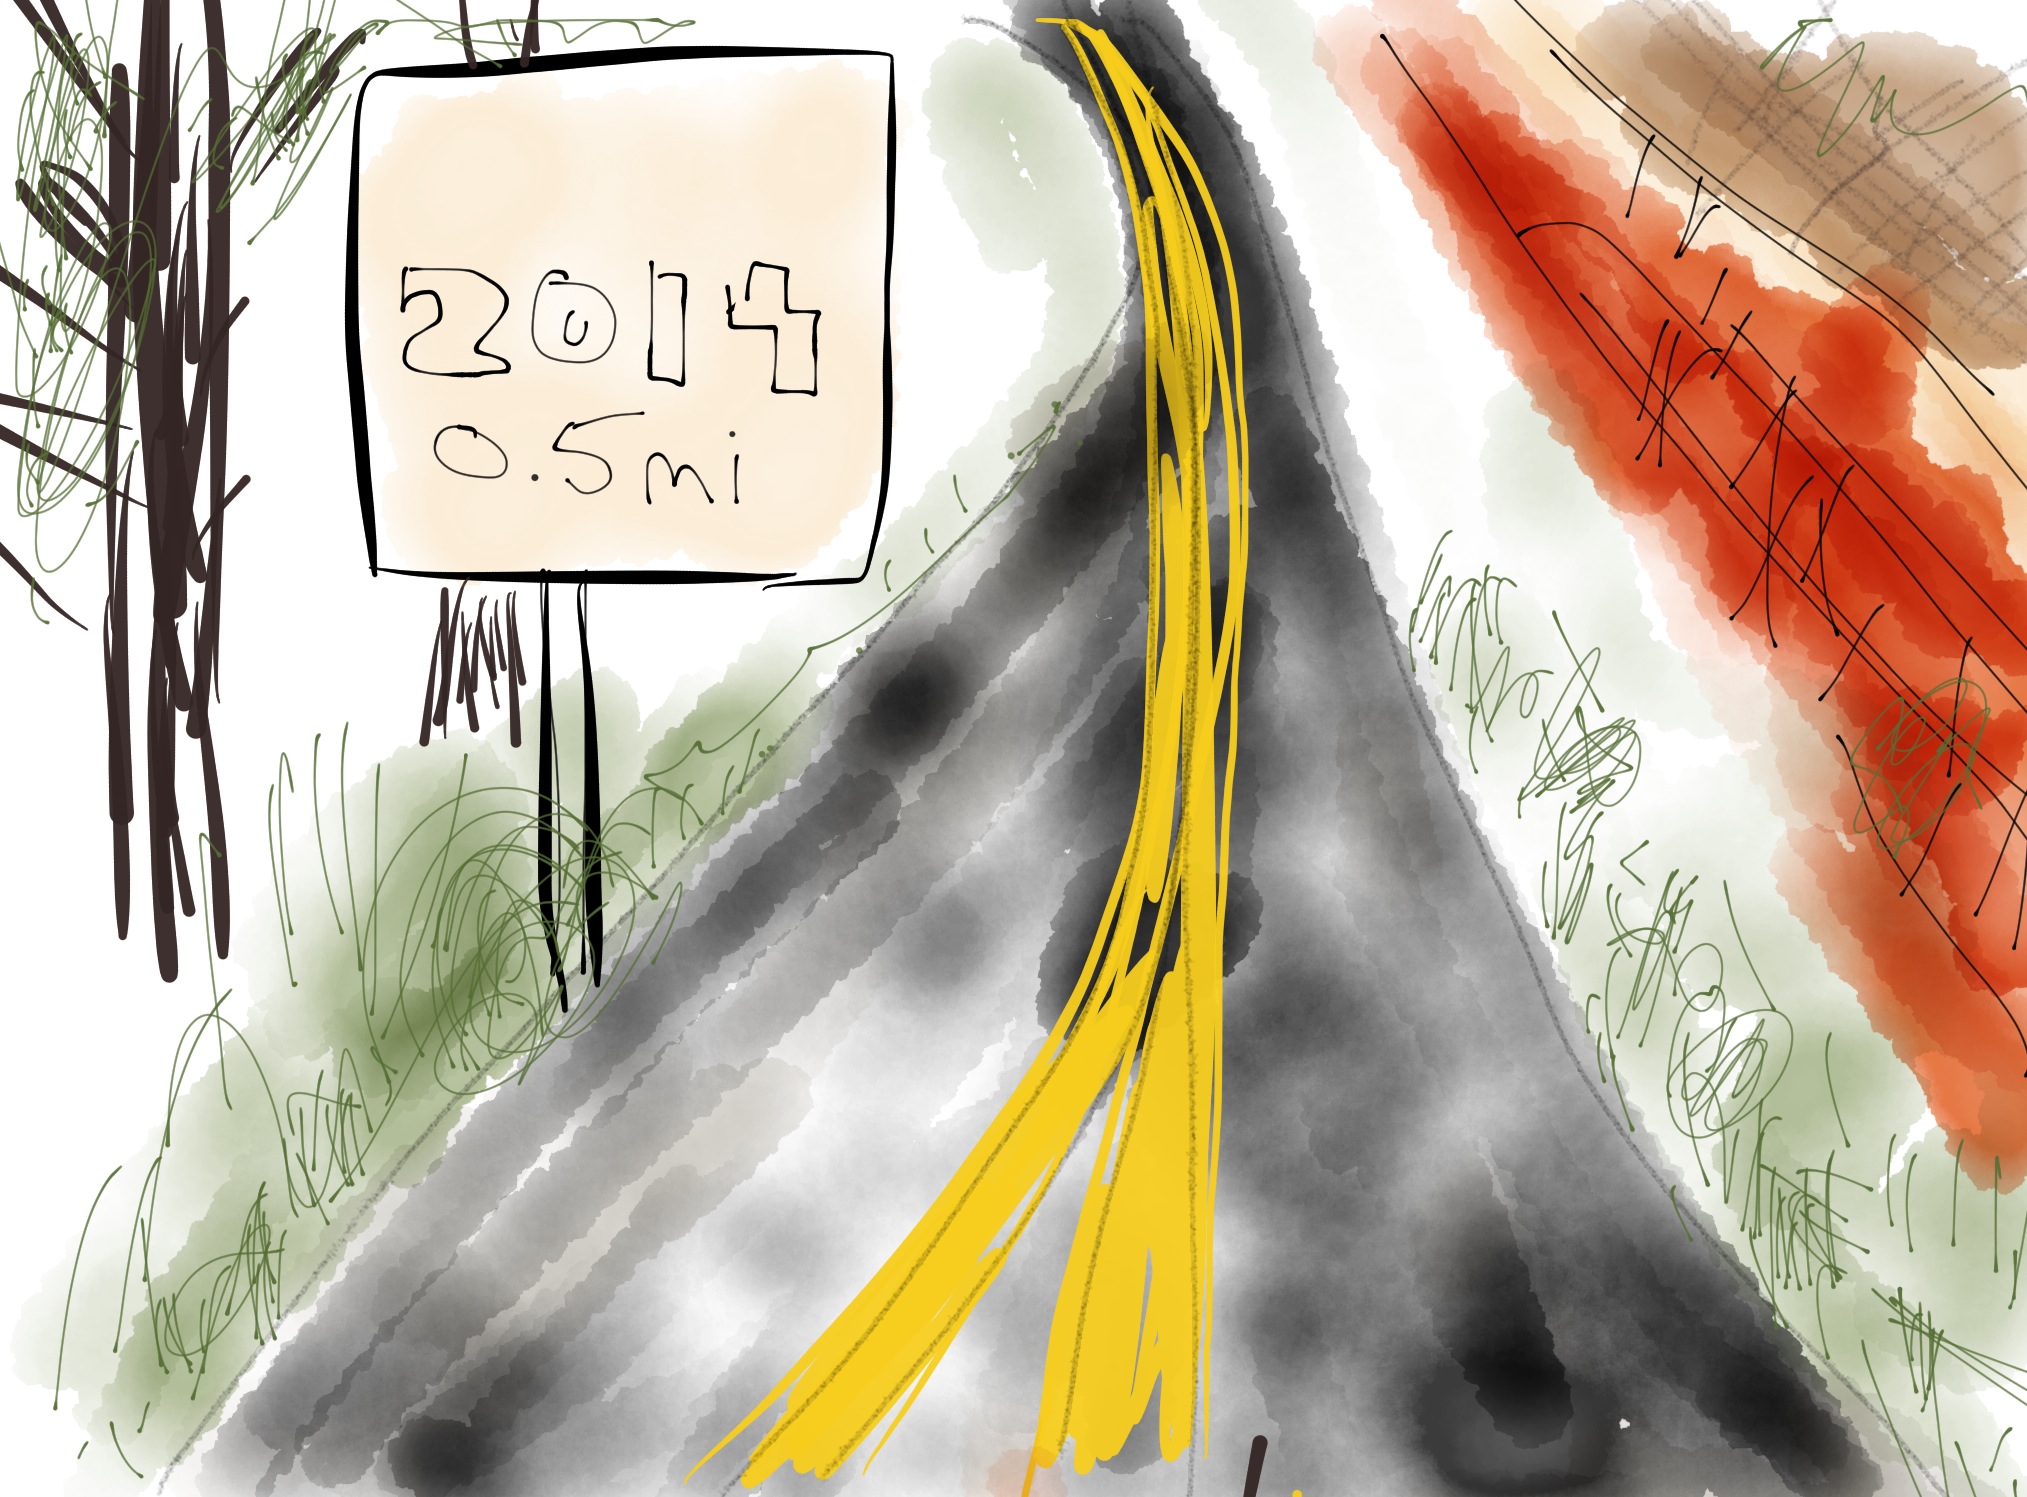
color, art, uploadedbyflickrmobile, dailycreate, tdc724